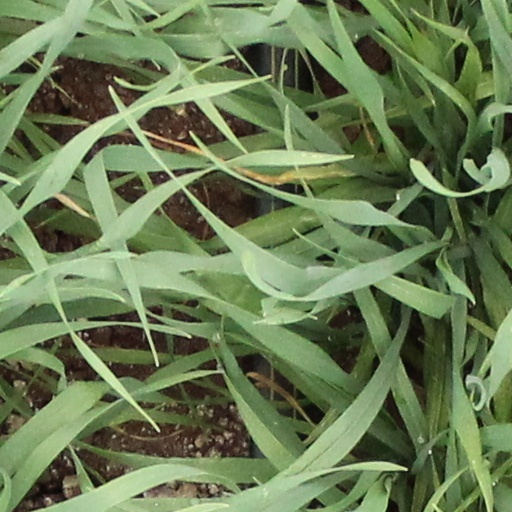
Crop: wheat